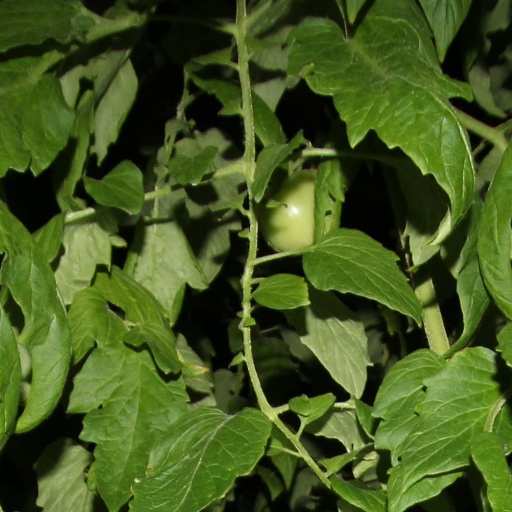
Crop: tomato